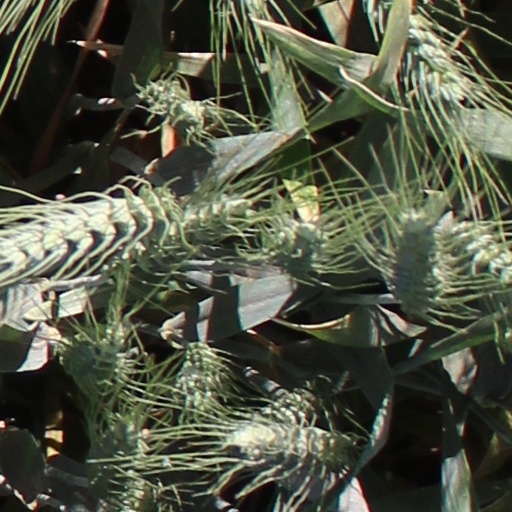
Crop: wheat